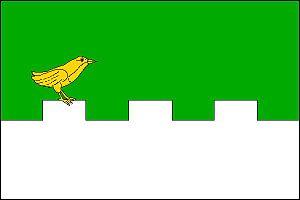
Staré Město est une commune du district de Bruntál, dans la région de Moravie-Silésie, en Tchéquie. Sa population s'élevait à 912 habitants en 2018.